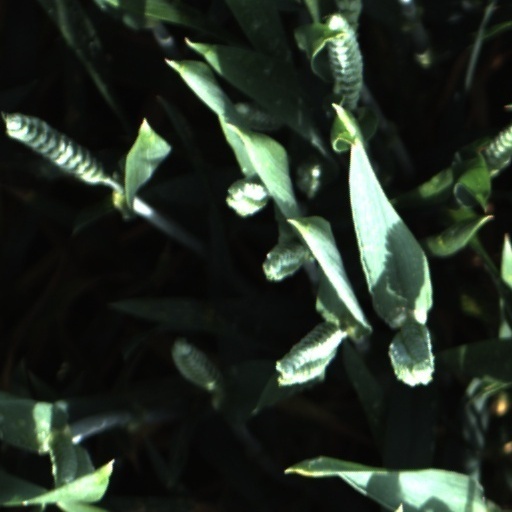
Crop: wheat